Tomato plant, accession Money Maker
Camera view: bottom (45 deg); turntable rotation: 0 degrees
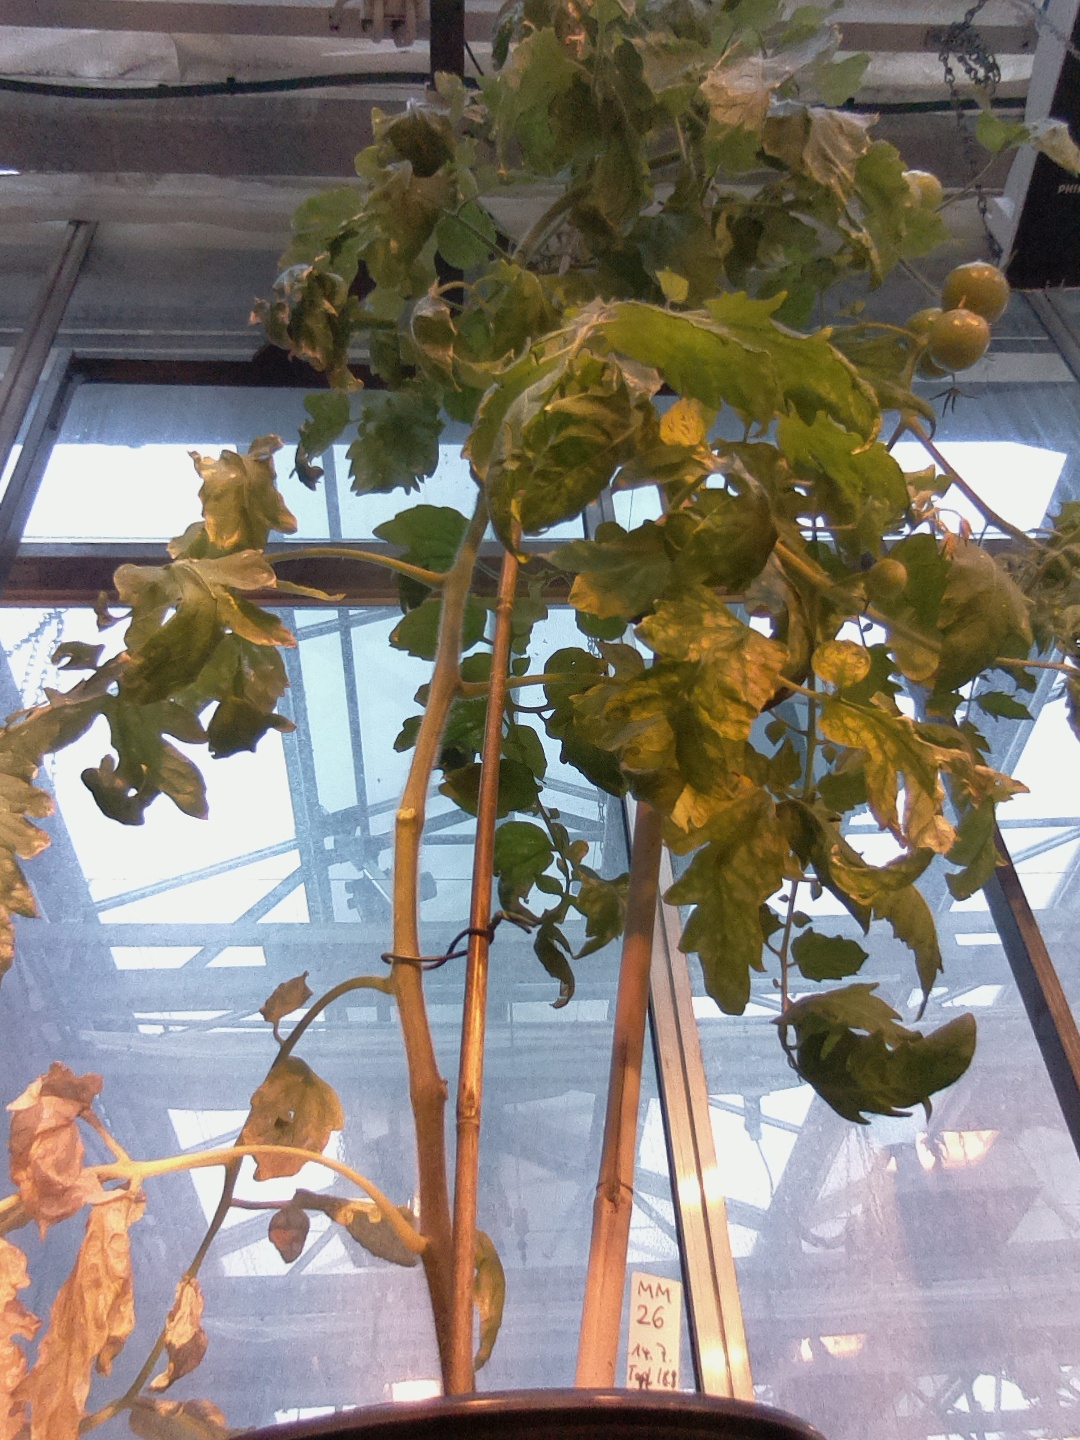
BBCH growth stage 77: 70%-80% of final fruit size